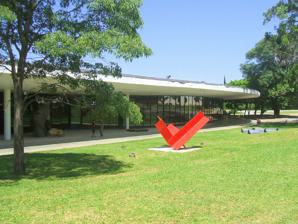
Building: São Paulo Museum of Modern Art
Country: Brazil
Year built: 1948
Modern art museum São Paulo Museum of Modern Art Museu de Arte Moderna de São Paulo Facade of the Museum of Modern Art of São Paulo Interactive fullscreen map Established 1948 Location Ibirapuera Park , São Paulo , Brazil Coordinates 23°35′17.624″S 46°39′19.181″W / 23.58822889°S 46.65532806°W / -23.58822889; -46.65532806 Type Arts Director Milú Villela Curator Felipe Chaimovich Website mam .org .br The São Paulo Museum of Modern Art , (Portuguese: Museu de Arte Moderna de São Paulo , or MAM ), is located in Ibirapuera Park , São Paulo . Founded by Francisco Matarazzo Sobrinho and Yolanda Penteado , and built in 1948, the museum is modelled on the Museum of Modern Art in New York City . The Museum has a collection and includes more than 4,000 works by artists such as Anita Malfatti , Alfred Barye , Aldo Bonadei , Alfredo Volpi , Emiliano Di Cavalcanti , José António da Silva , Joan Miró , Marc Chagall , Mario Zanini , and Pablo Picasso . Among those who studied at the museum was painter Sylvia Martins . The collection The collection includes pieces by Anita Malfatti, Aldo Bonadei, Alfredo Volpi, Emiliano Di Cavalcanti, José Antonio da Silva, Joan Miró, Alfred Barye , Marc Chagall, Mario Zanini, Pablo Picasso and Raoul Dufy, among others. Most of them belonged to the private collection of Matarazzo and his wife. The museum's inaugural exhibition The inaugural exhibition at the MAM, entitled From Figurativism to Abstraction , deepened a discussion that had already begun years before, on the opposition between figurative art (representation of nature), already considered retrograde, and abstract art (subjective), which would emerge two decades earlier in Europe, and be considered the avant-garde of the visual arts. References